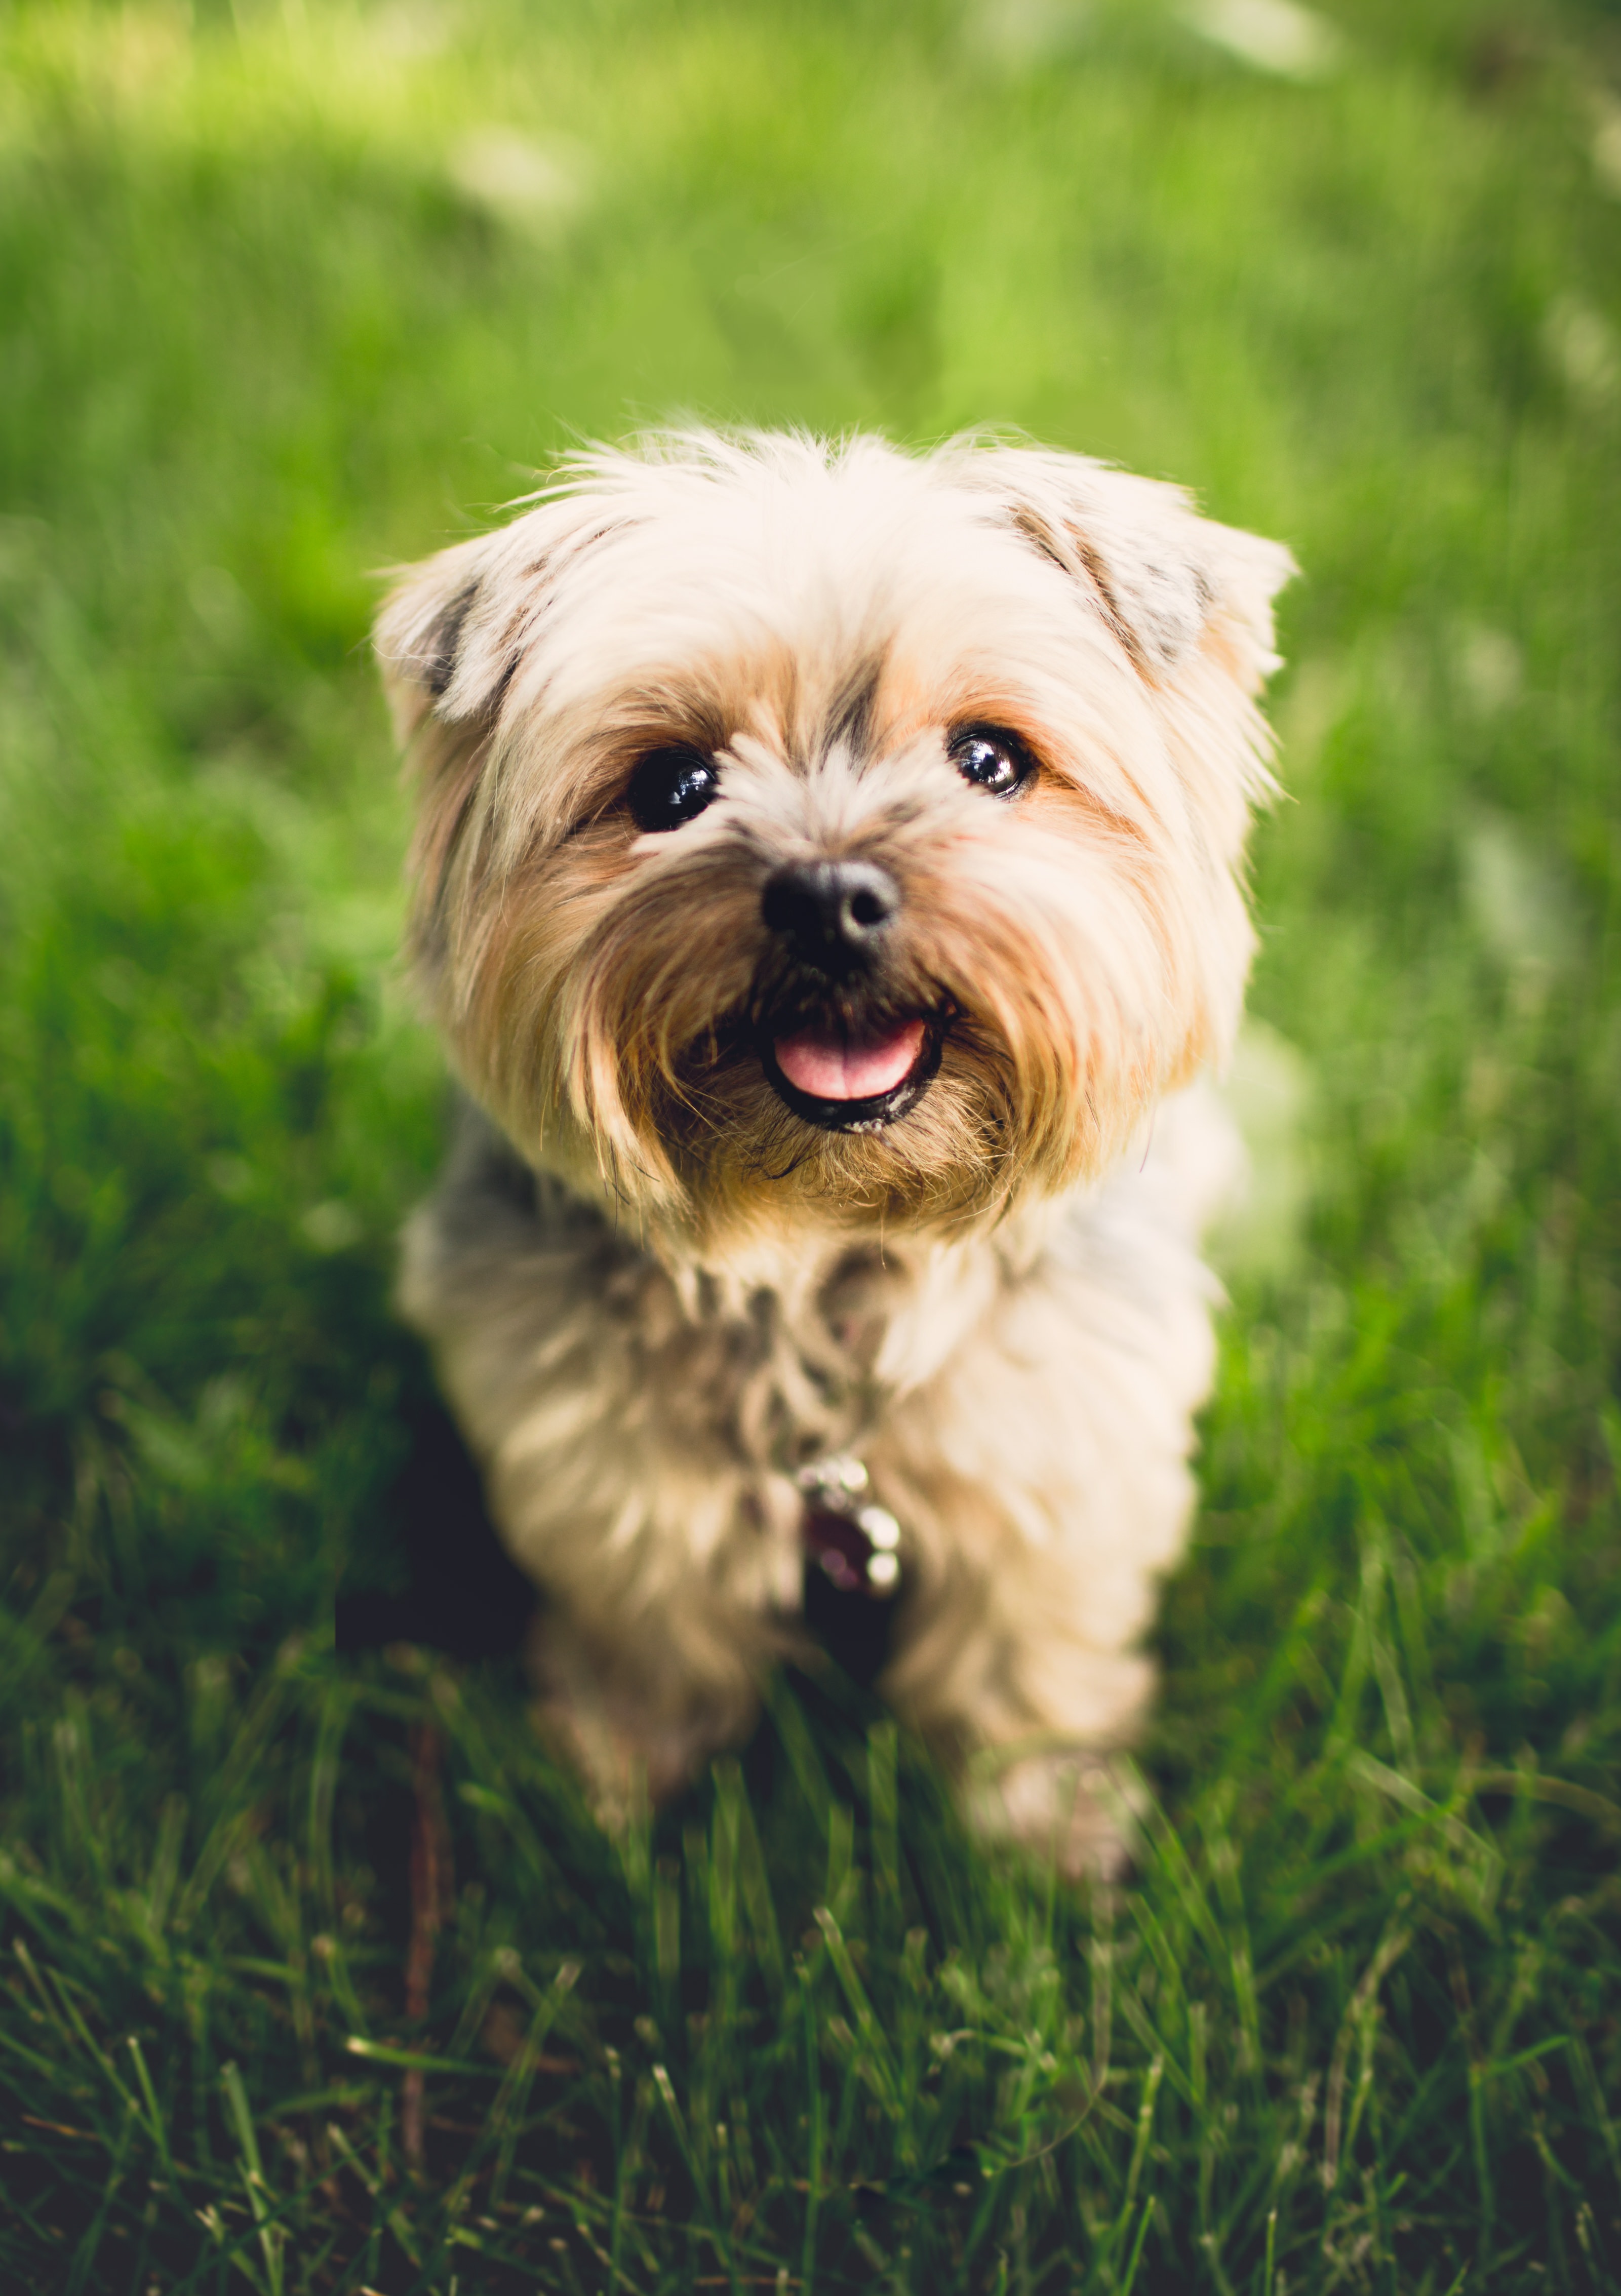
grass, puppy, dog, animal, cute, canine, looking, pet, fur, portrait, young, mammal, little, vertebrate, funny, domestic, adorable, dog breed, lhasa apso, terrier, breed, purebred, pedigree, cairn terrier, havanese, dog like mammal, schnoodle, dandie dinmont terrier, glen of imaal terrier, dog crossbreeds, morkie, norfolk terrier